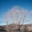
Label: willow_tree